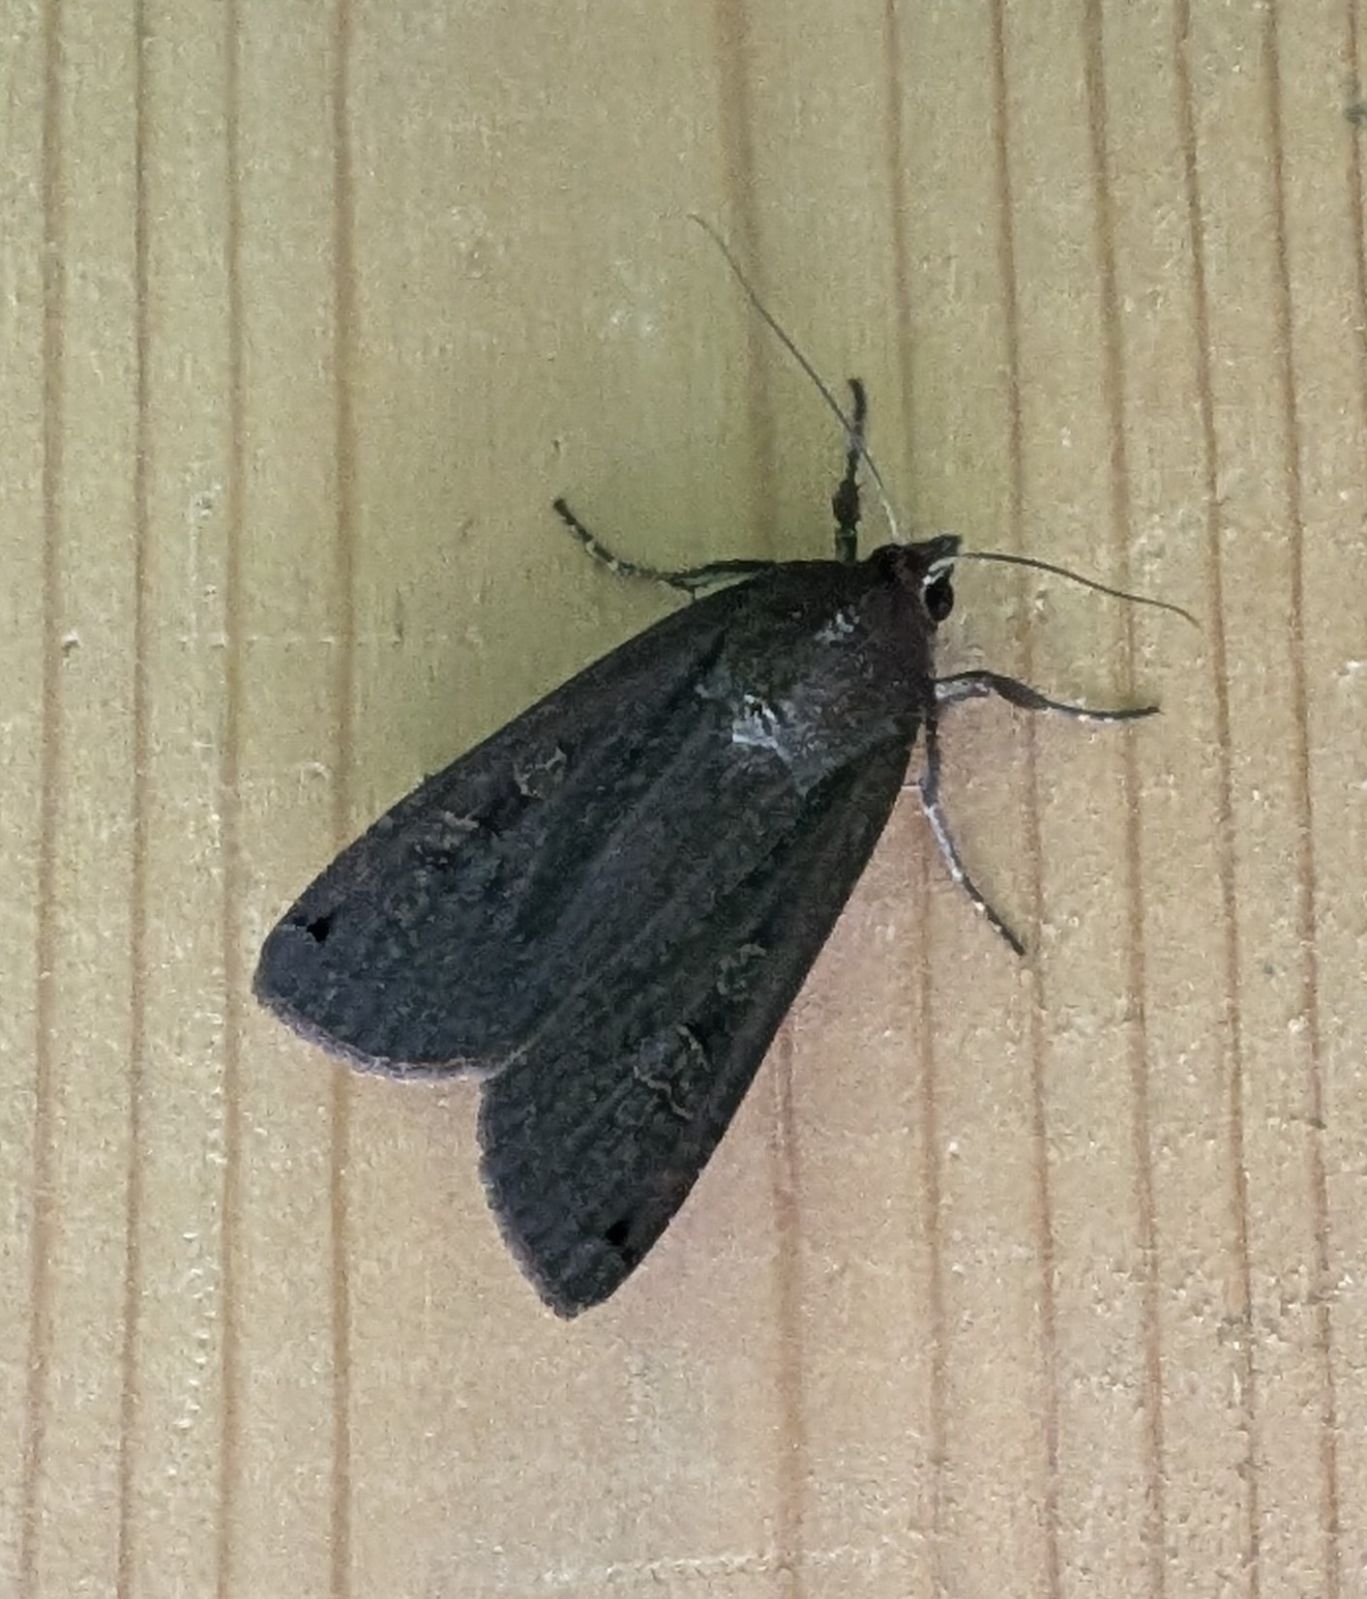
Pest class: cutworms